Alabanda

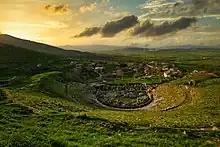
The Hellenistic theatre of Alabanda (Doğanyurt, Araphisar Mahalle) is located on a natural south-facing hillside.

According to legend, the city was founded by the Carian hero Alabandus. In the Carian language, the name is a combination of the words for horse "ala" and victory "banda". On one occasion, Herodotus mentions Alabanda being located in Phrygia, instead of in Caria, but the same city was meant. Amyntas, son of the Persian official Bubares and grandson of the Macedonian King Amyntas, received control of the city from King Xerxes I (r. 486-465 BC).